Panellets
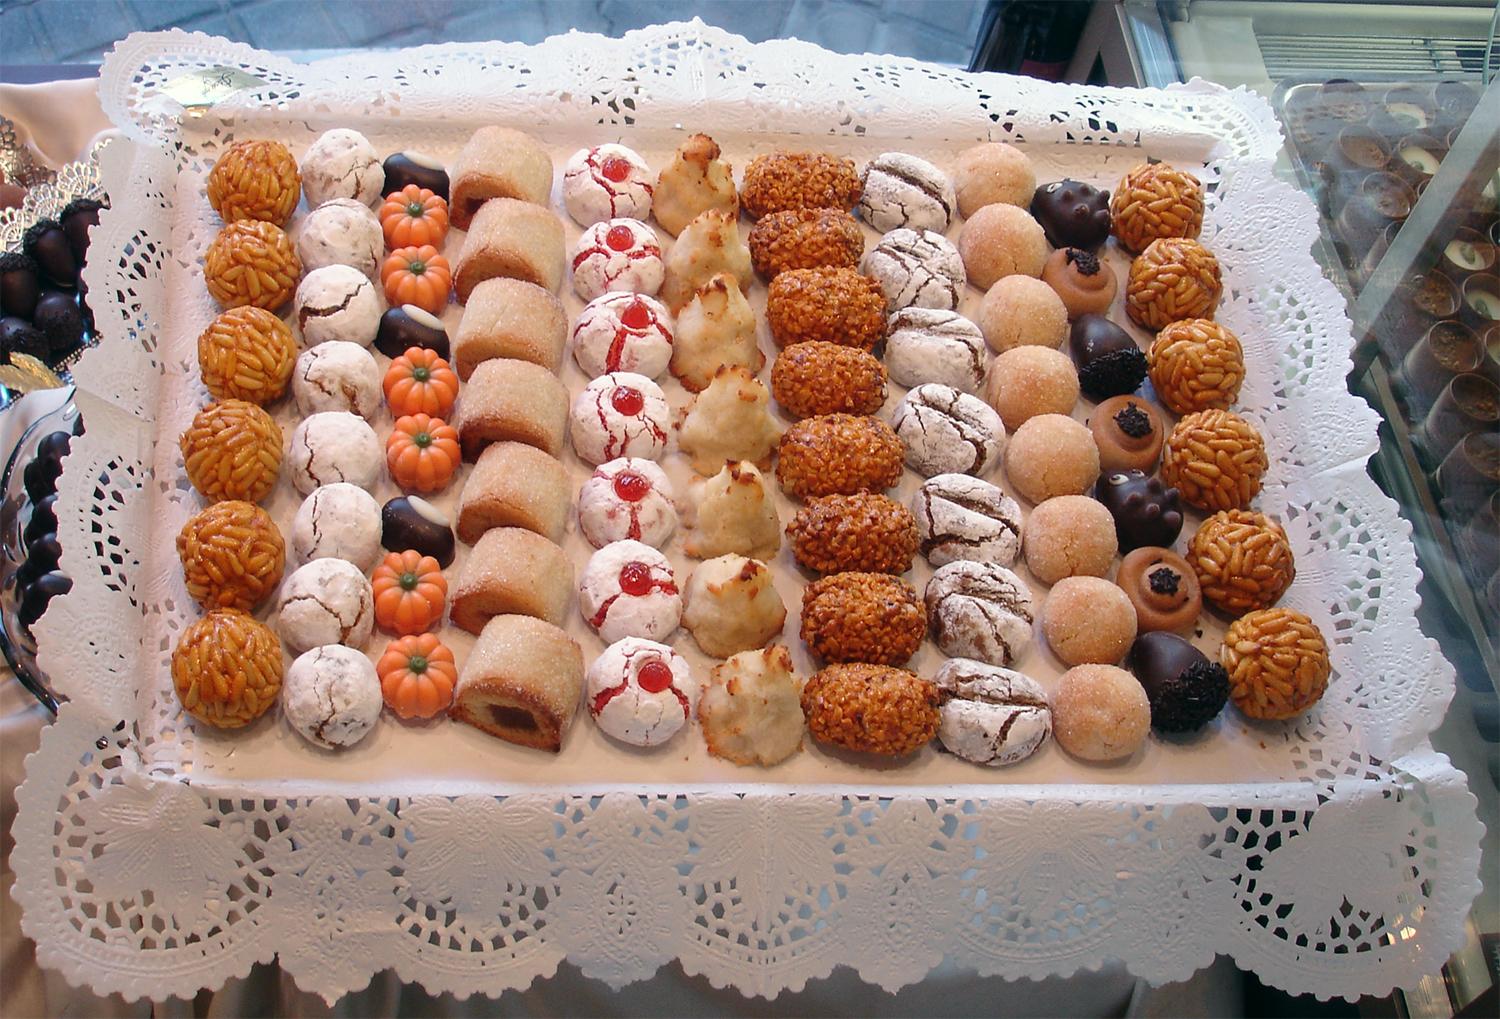
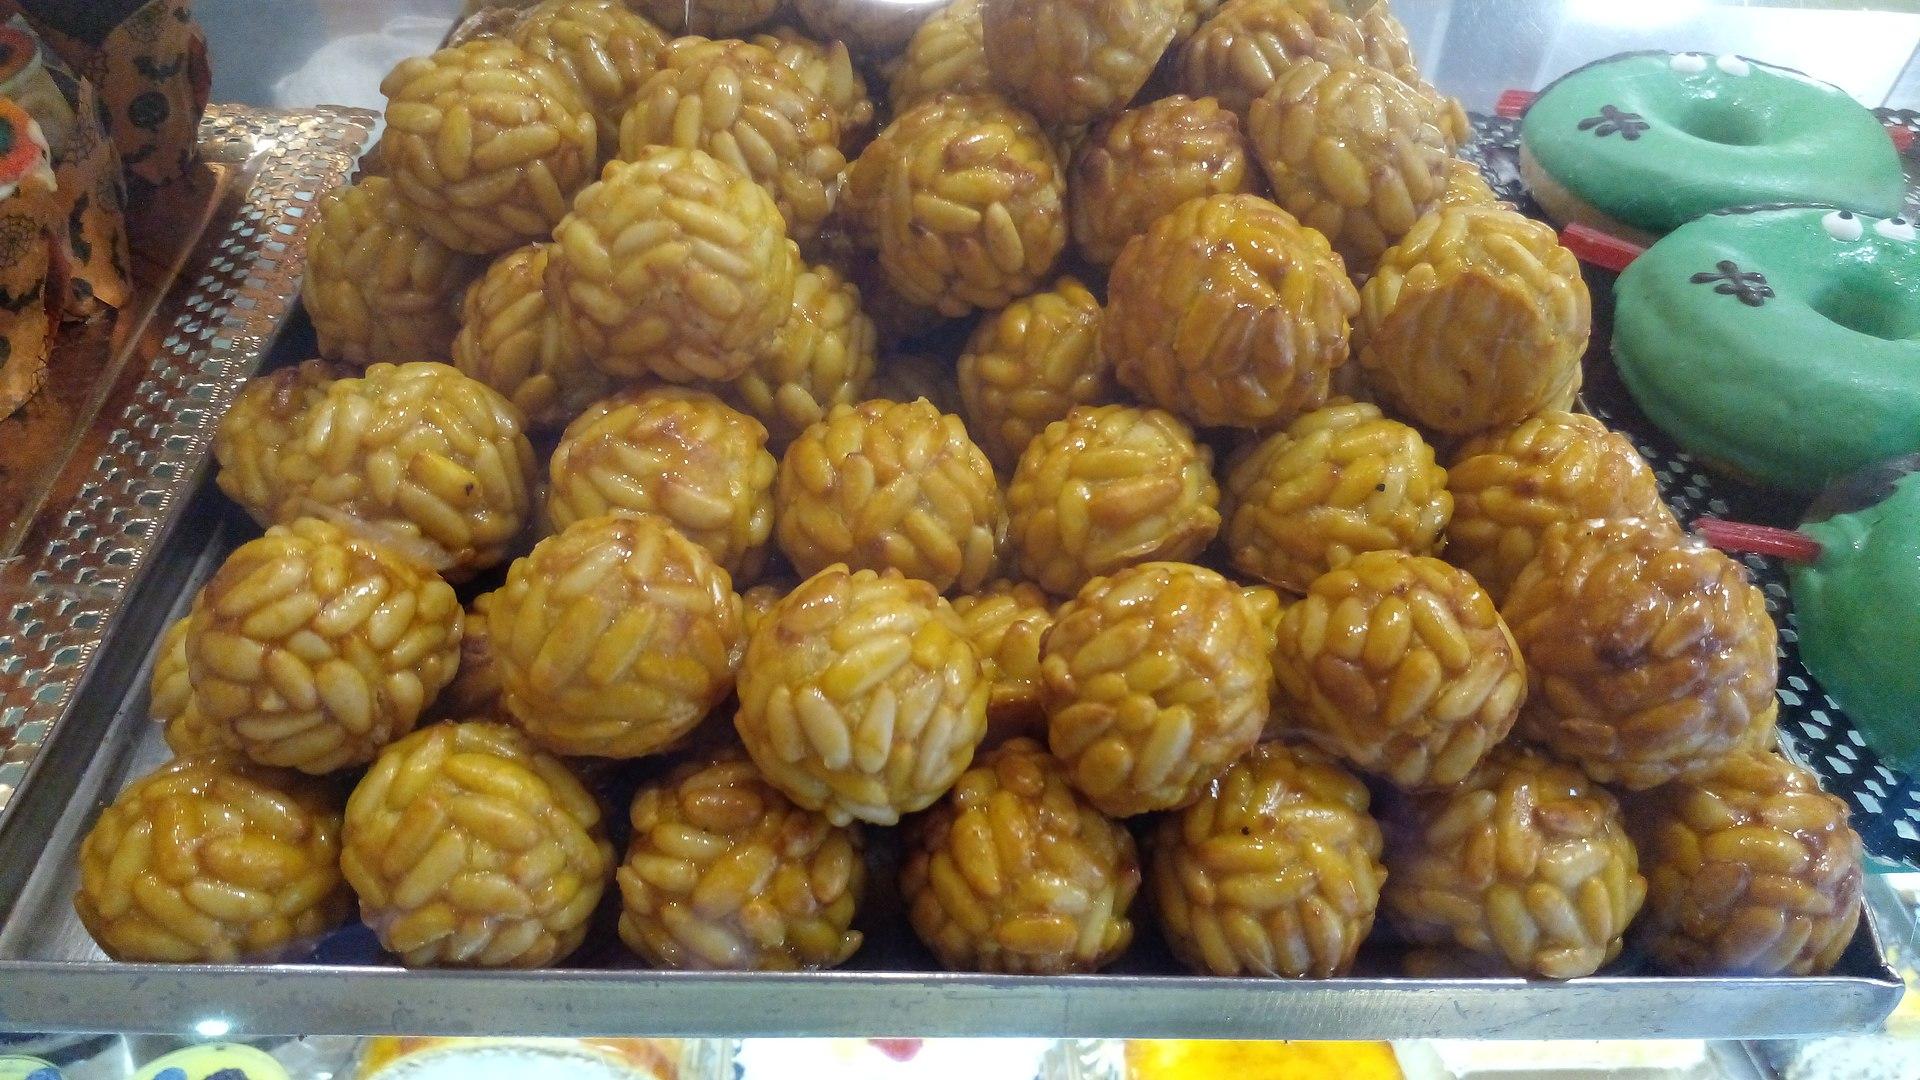
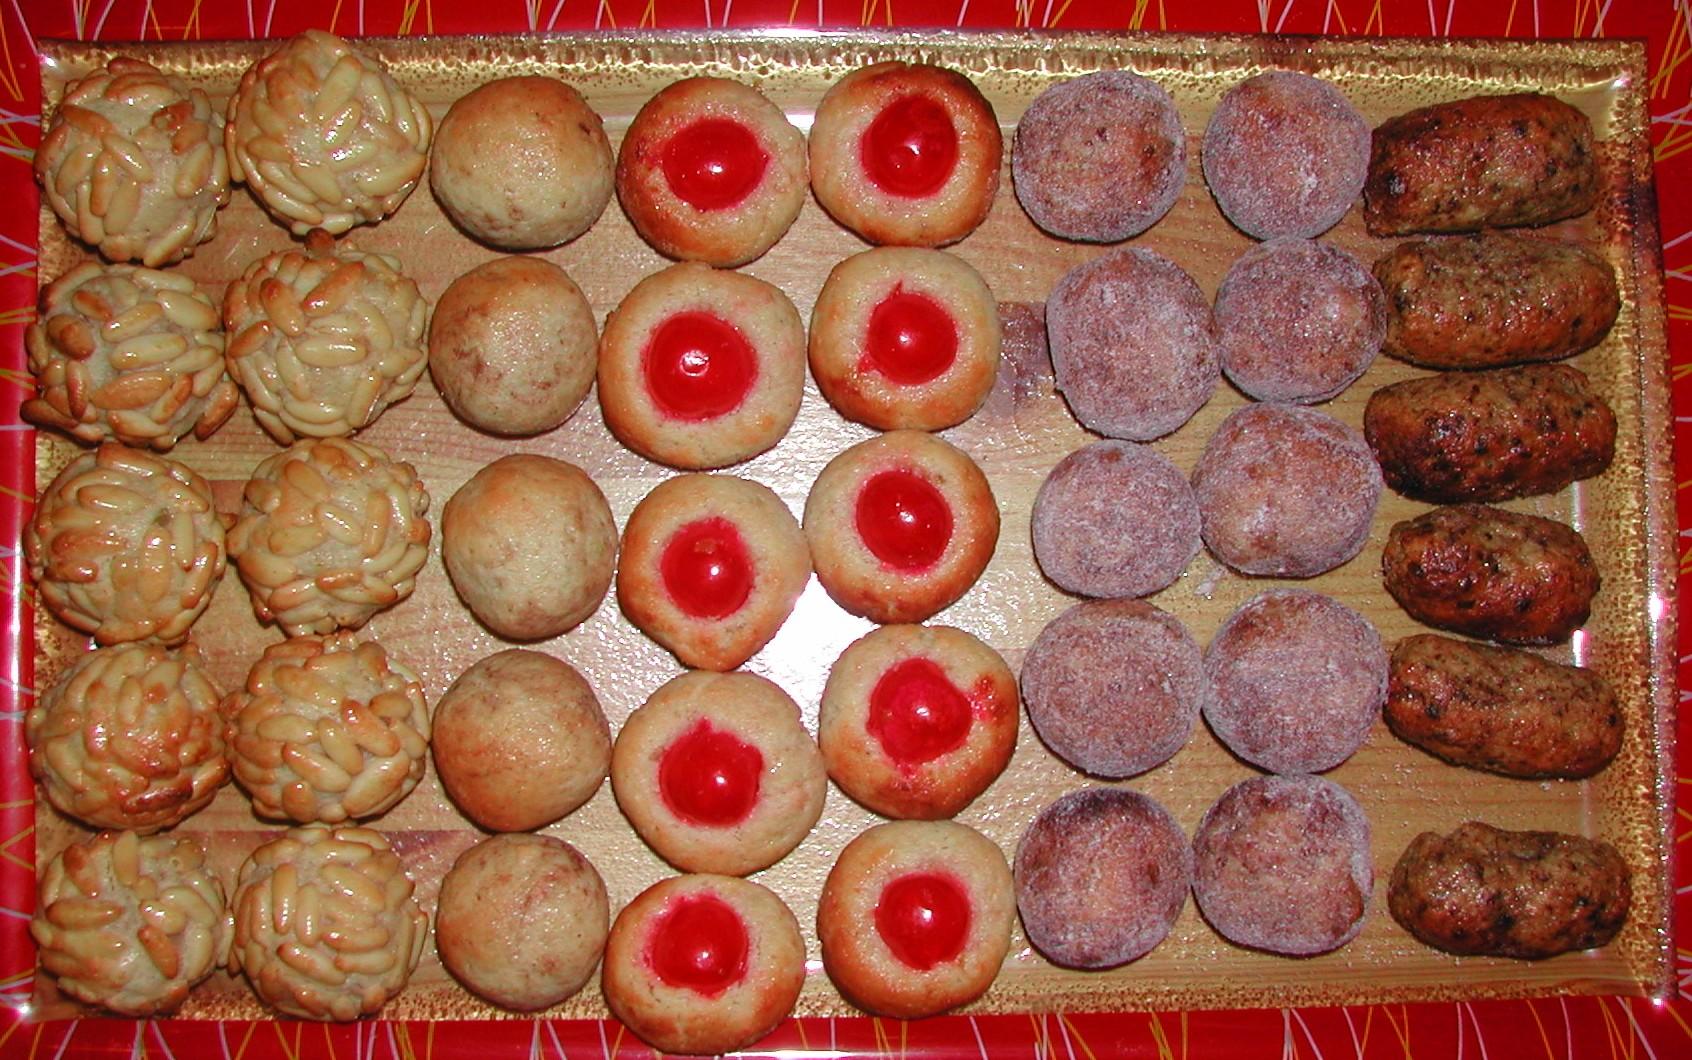
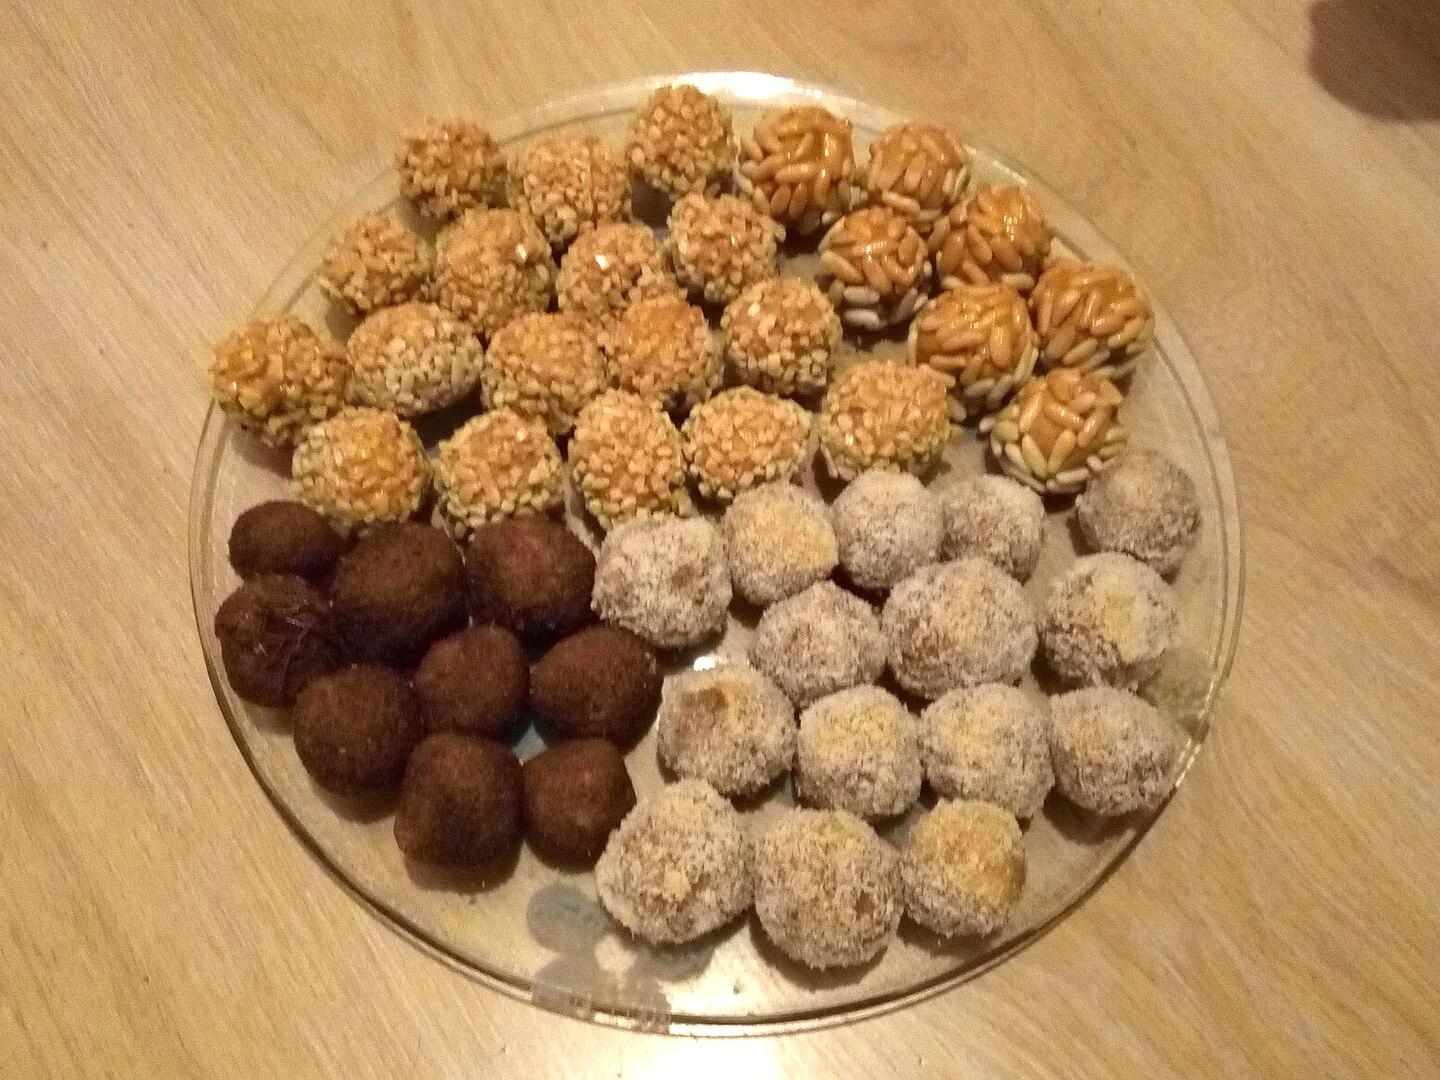
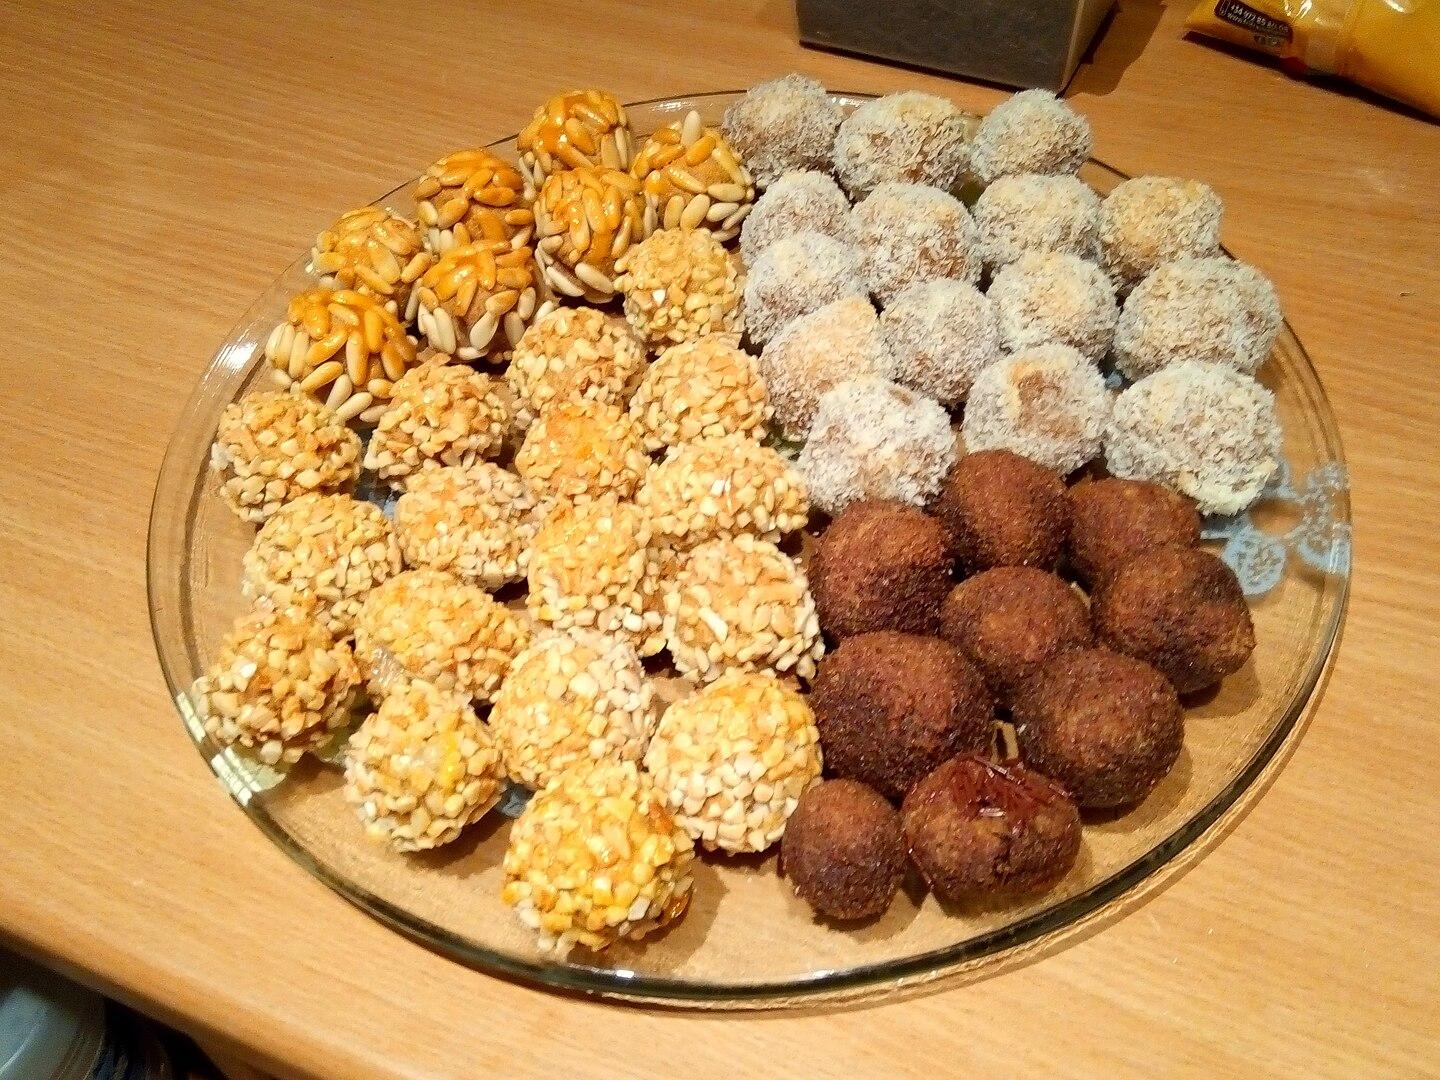
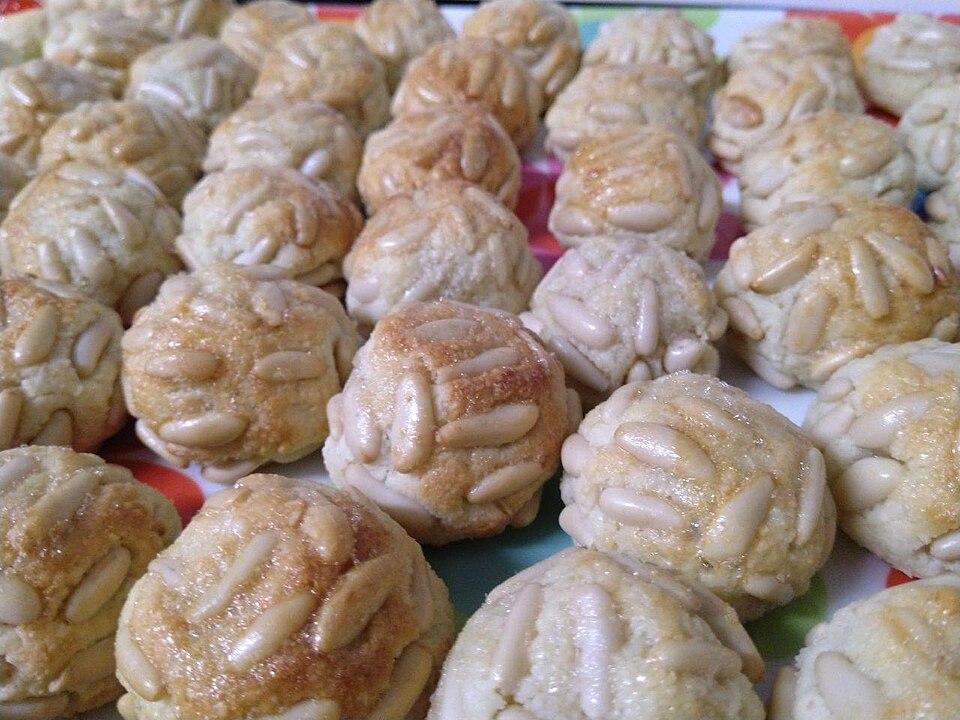
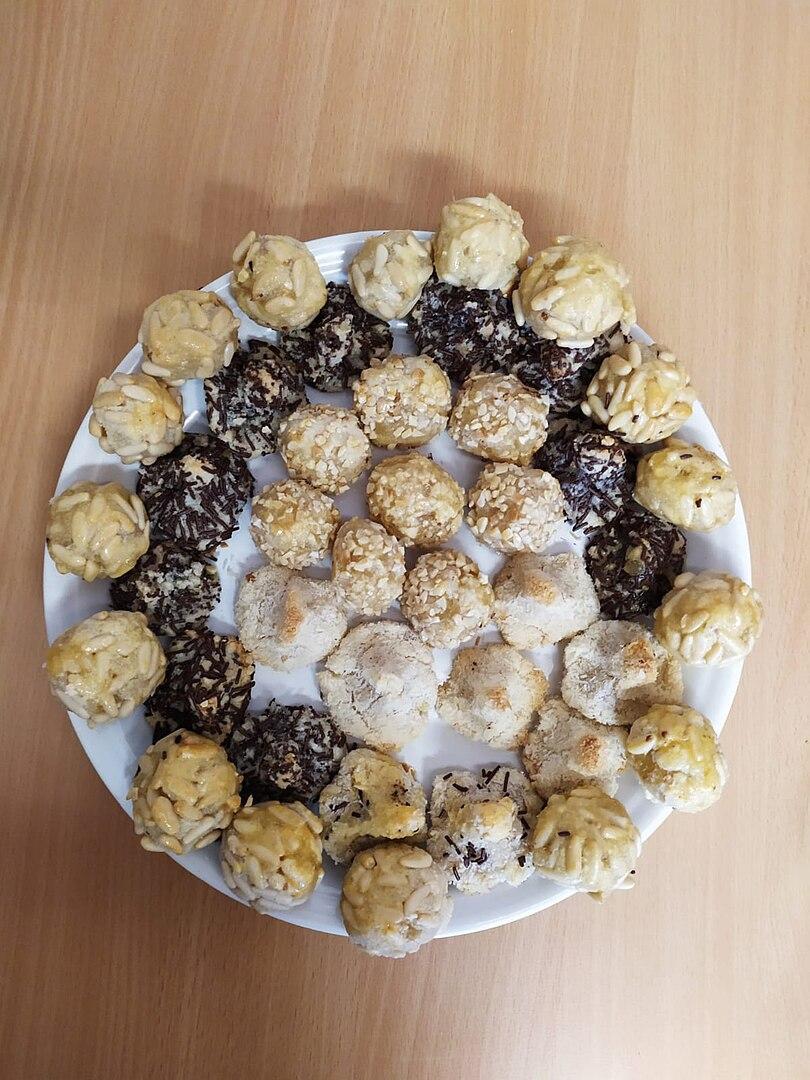
Also known as:
ca - Catalan: Panellet
es - Spanish: Panellet
eu - Basque: Panellet
fr - French: Panellet
gl - Galician: Panellet
it - Italian: Panellets
jv - Javanese: Panellets
la - Latin: Panellets
nl - Dutch: Panellets
sv - Swedish: Panellets
Category: dessert (bread, pastry)
Cuisine: Spanish
Associated cuisines: Spanish
Area: Catalonia, Aragon, Balearic Islands, Valencia
Countries: Spain
Region: Southern Europe, , , ,
The dish is a ball-shaped snack made from chestnuts and sweet potatoes covered in pinenuts.